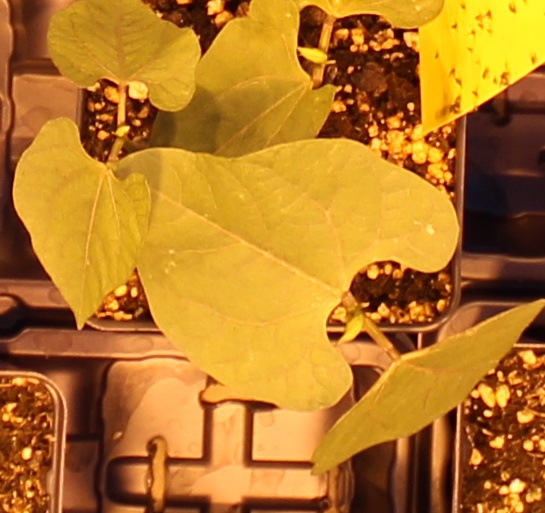
Label: Blackbean